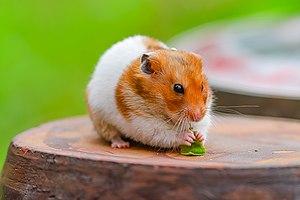
Le Hamster doré est un petit rongeur originaire de Syrie et de Turquie. Il s'agit d'une espèce de hamster très répandue en captivité un peu partout dans le monde. Certaines races de Hamster syrien, élevées comme animaux de laboratoire ou de compagnie, sont même considérées comme domestiques par des pays comme la France. L'espèce est également appelée Hamster roux, Hamster de Syrie, Hamster syrien ou bien encore hamster panda, nom donné souvent par les animaleries pour les hamsters noirs et blancs.